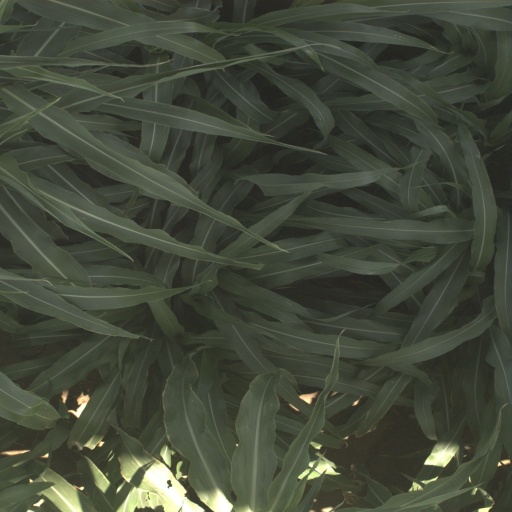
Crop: sorghum